Romain Grosjean

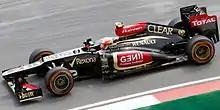
Grosjean at the 2013 Malaysian Grand Prix.

He had three points-scoring finishes at the three opening races before receiving a new chassis to help his chances at Bahrain; he qualified 11th and climbed to third. At the next race in Spain, his suspension failed on lap 9. At the , Grosjean had three crashes during the practice sessions, leading his team principal, Boullier, to tell Grosjean to "wake up". He qualified 13th but his race ended when he crashed into the back of Daniel Ricciardo, earning him a 10-place grid penalty for the next race. At the he started last on the grid due to the grid penalty but ran as high as eighth in the race before finishing 13th as he had to stop for a third time due to heavy tyre wear. On the first lap of the , Grosjean made contact with Mark Webber, damaging the front wing of Webber's car. Grosjean retired on the last lap while in 8th position due to serious front wing damage. At the after qualifying 5th he led the race for a while and seemed to be on a faster pace than Sebastian Vettel but the intervention of the safety car changed the race. He was forced to let his teammate Kimi Räikkönen pass towards the end of the race as Räikkönen had faster tyres. Grosjean resisted Fernando Alonso to earn his second podium of the season behind Vettel and Räikkönen.